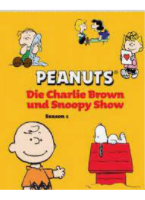
Portrait style: Cartoon Portrait